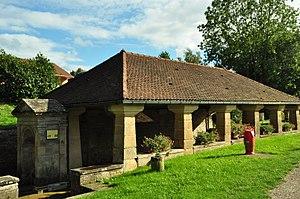
Mollans - Grande fontaine
La grande fontaine de Mollans est une fontaine située à Mollans, en France.